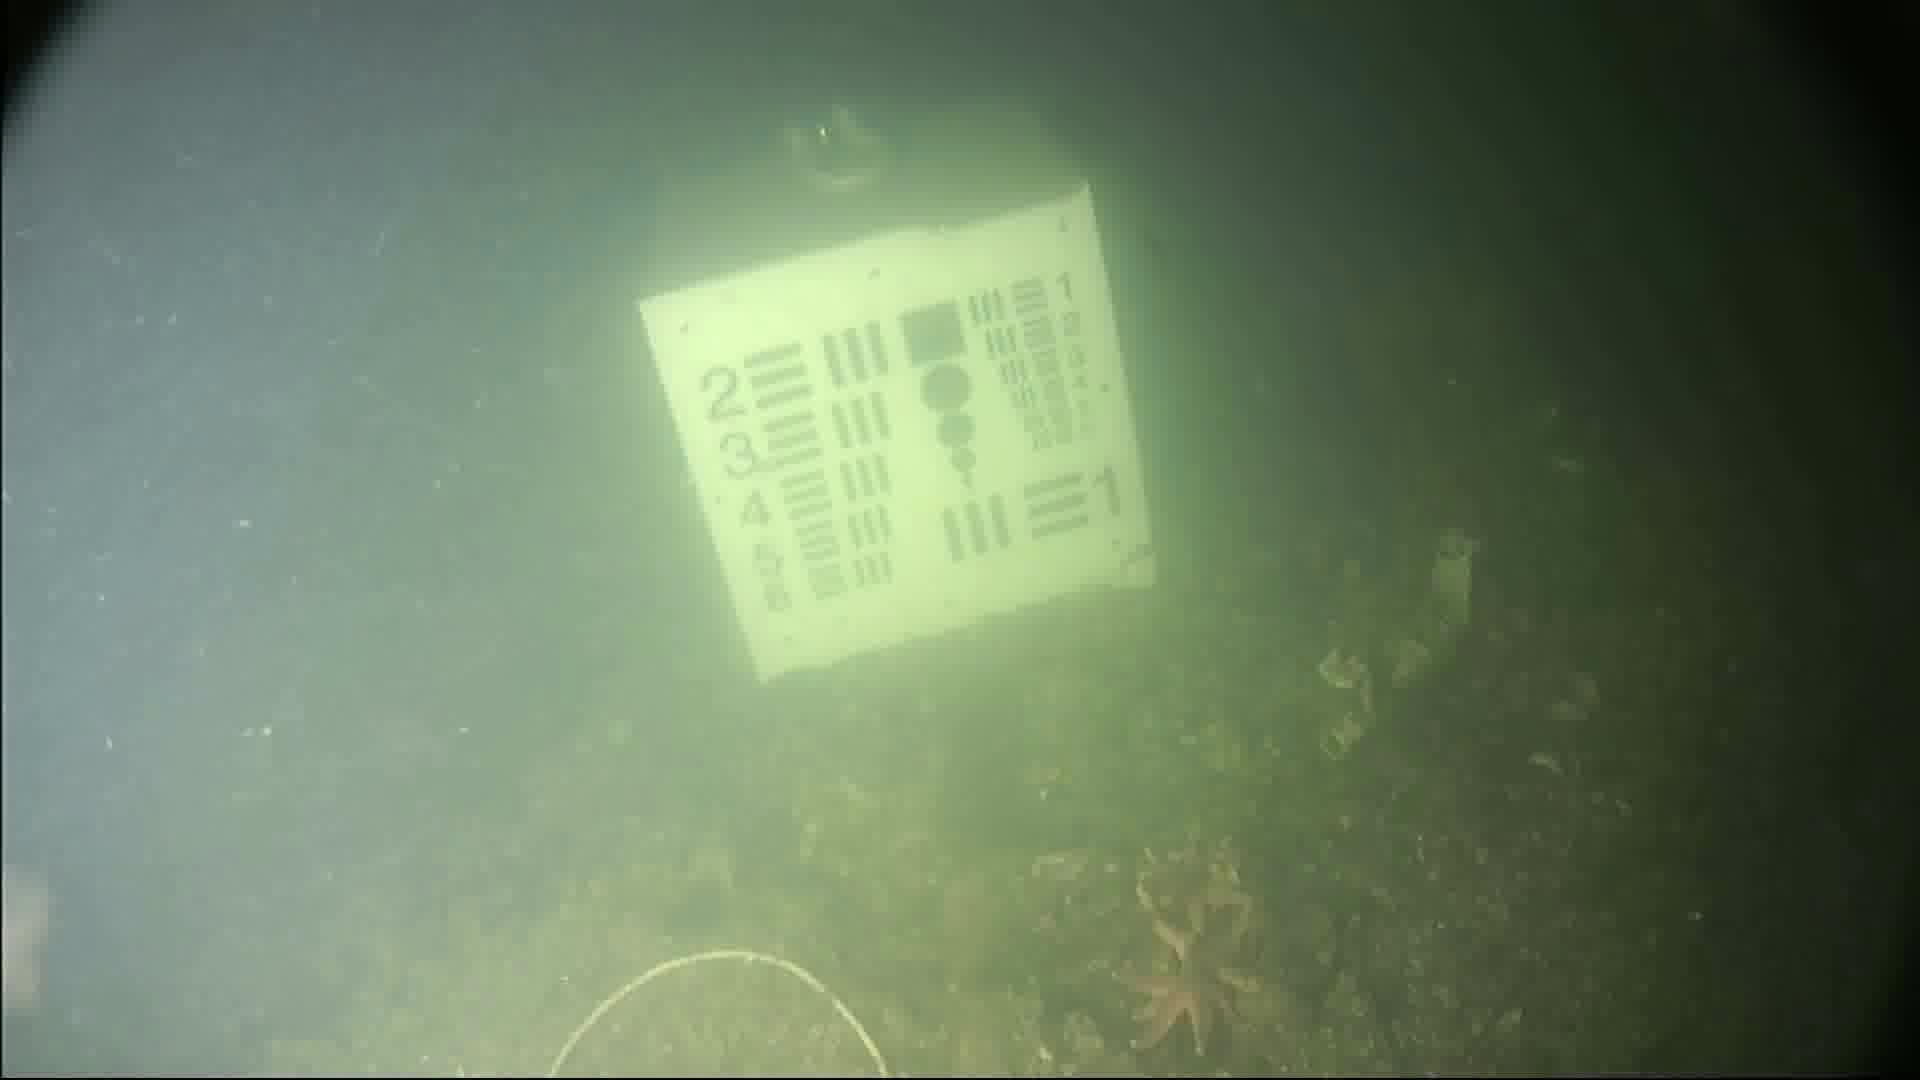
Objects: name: starfish
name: fish